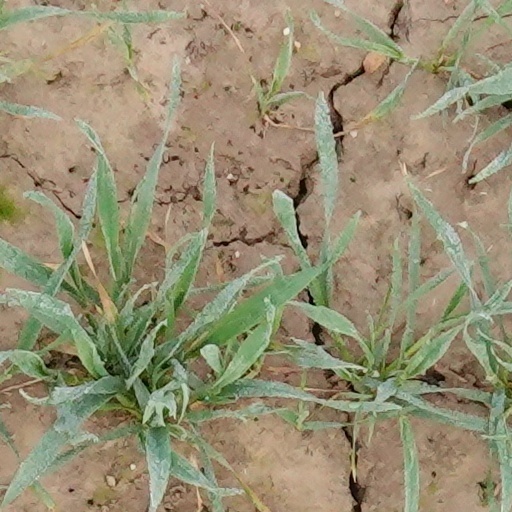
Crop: wheat